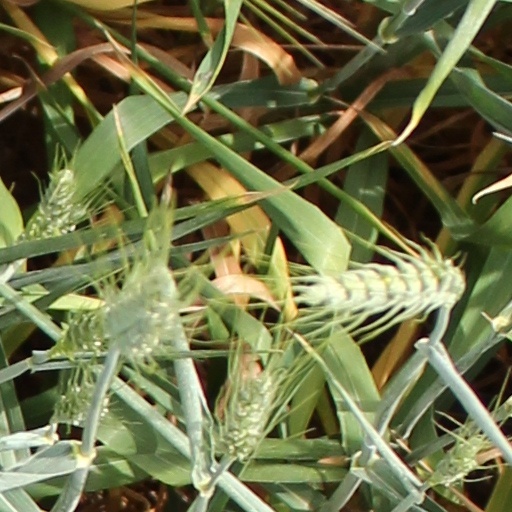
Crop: wheat